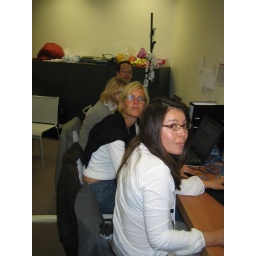
4 Cayenners in chicken house